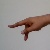
The image shows a hand gesture representing the letter 'P' in Indian Sign Language.